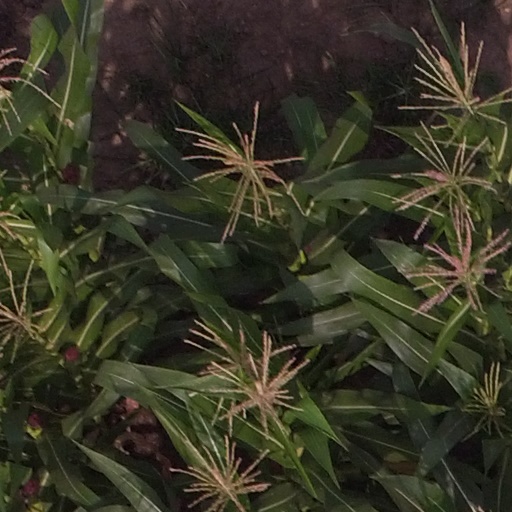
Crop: maize; corn